Brudet
Also known as:
es - Spanish: Brudet
fr - French: Brudet
hr - Croatian: Brodet
it - Italian: Brodetto di pesce
mk - Macedonian: Брудет
pl - Polish: Brudet
sl - Slovenian: Brodet
Category: stew (fish stew)
Cuisine: Croatian
Associated cuisines: Croatian
Area: Dalmatia, Istria, Montenegrin Littoral, Kvarner
Countries: Croatia, Montenegro
Region: Southern Europe

The dish is a fish stew with spices, Vegetable and red or white wine, and vinegar.

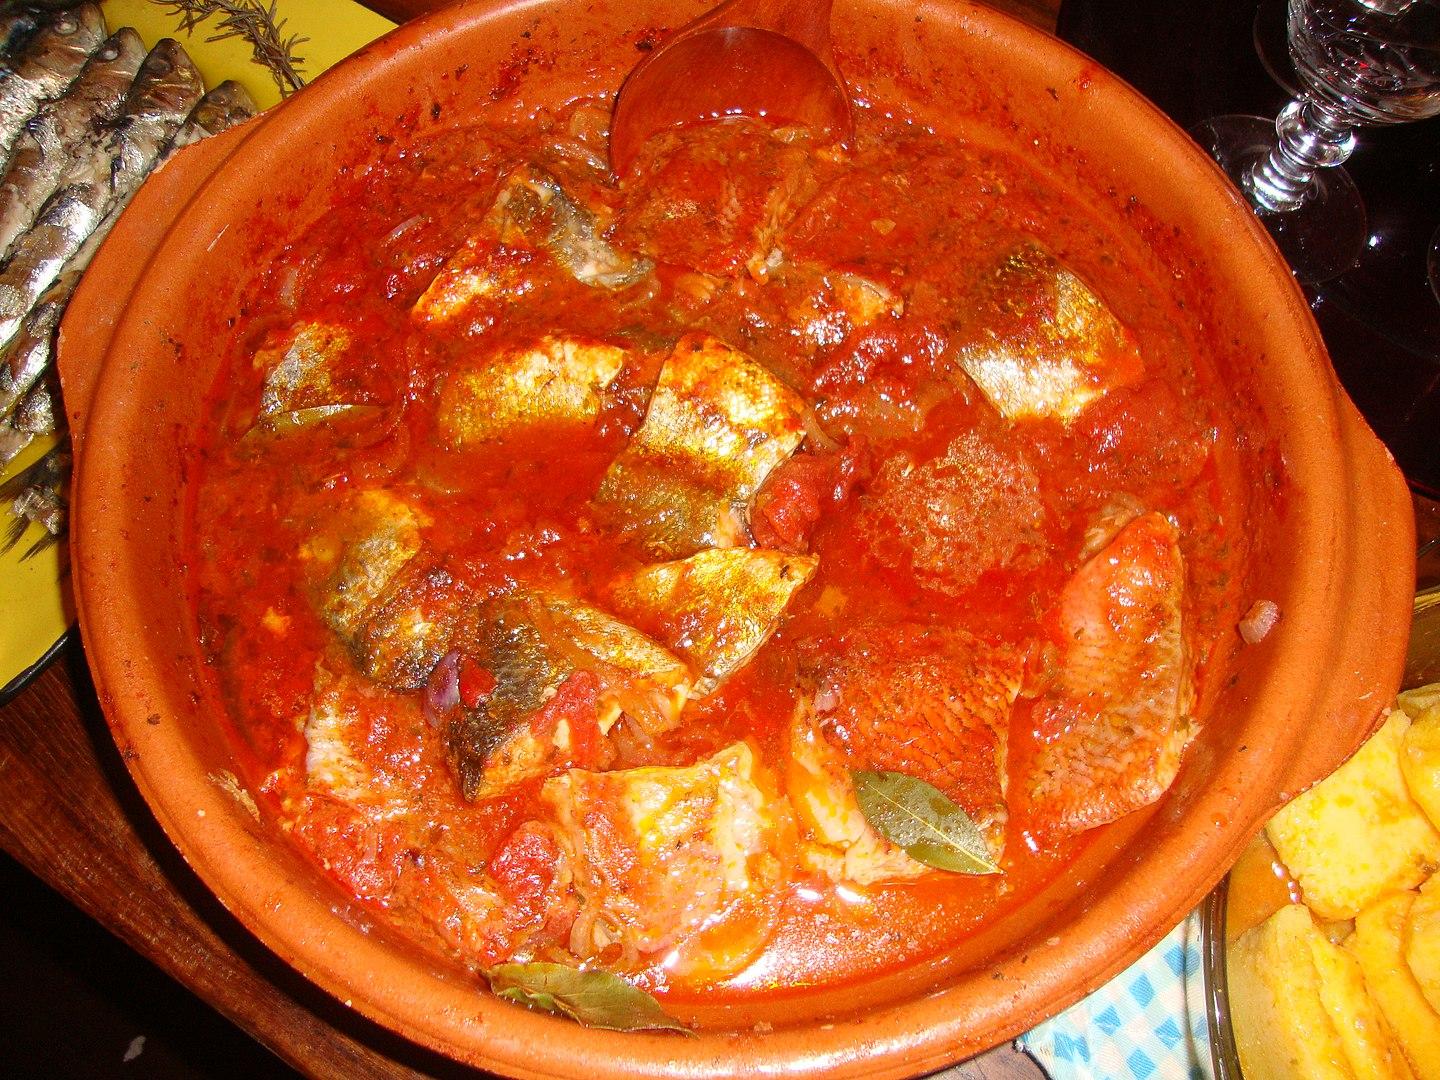
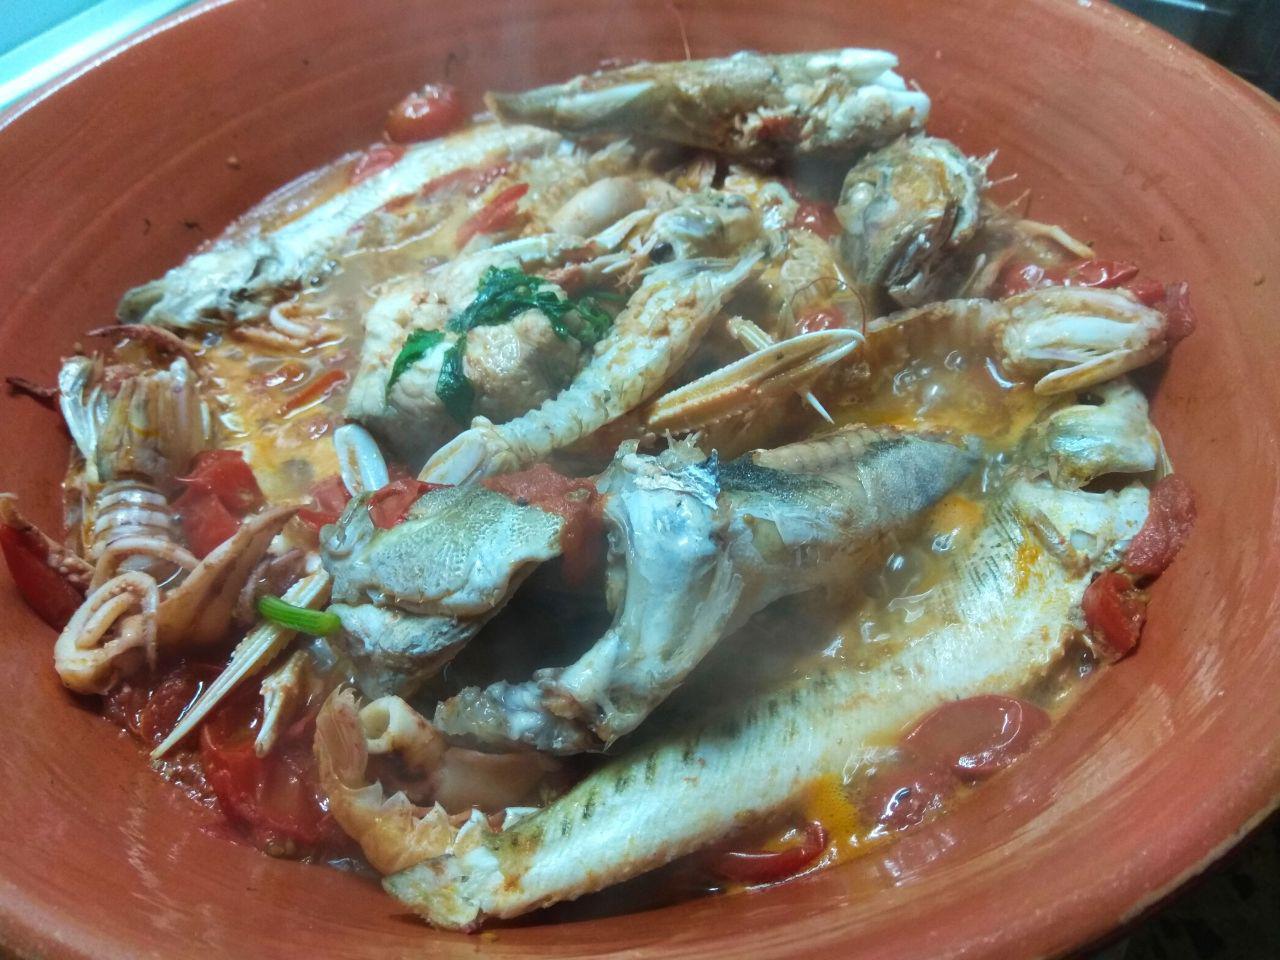
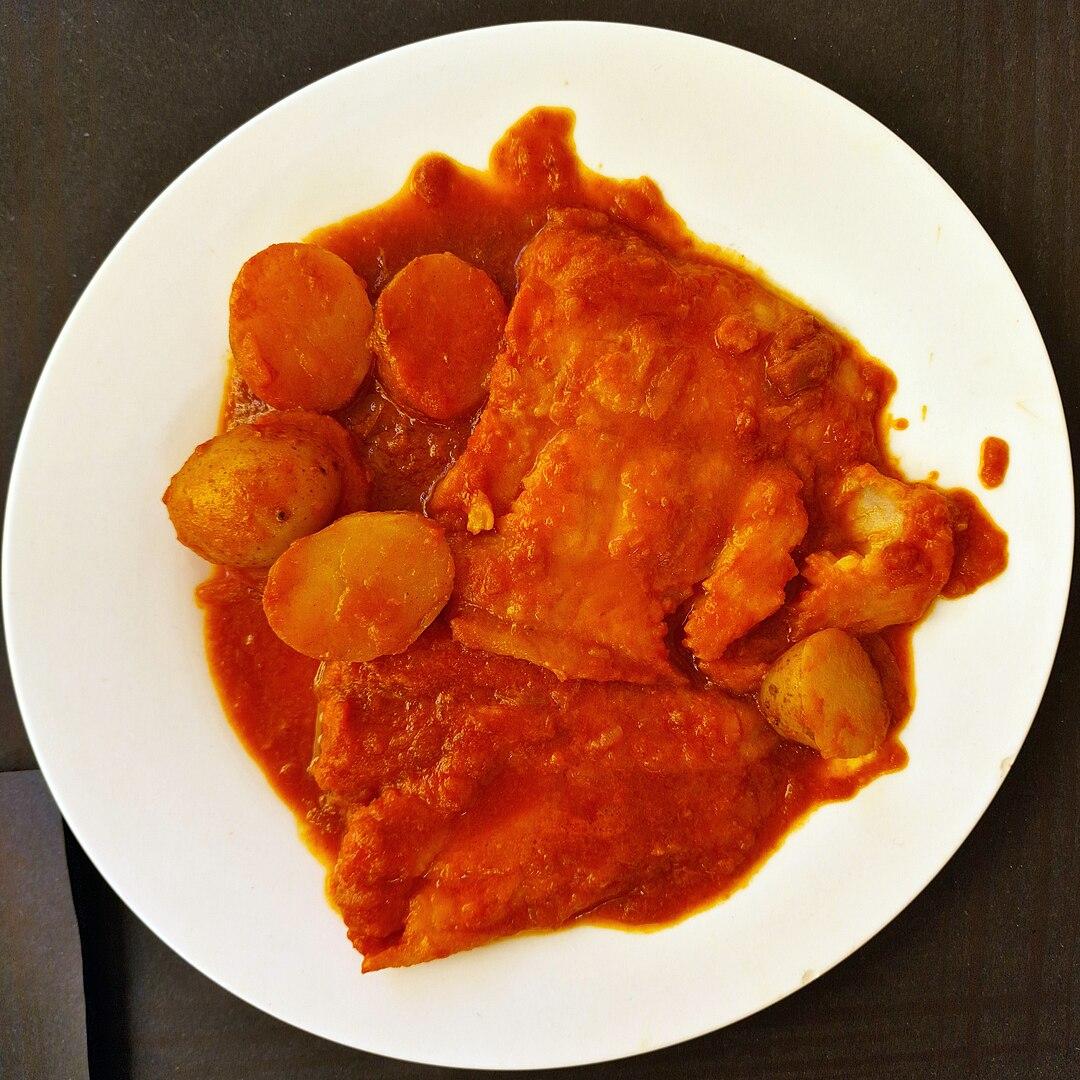